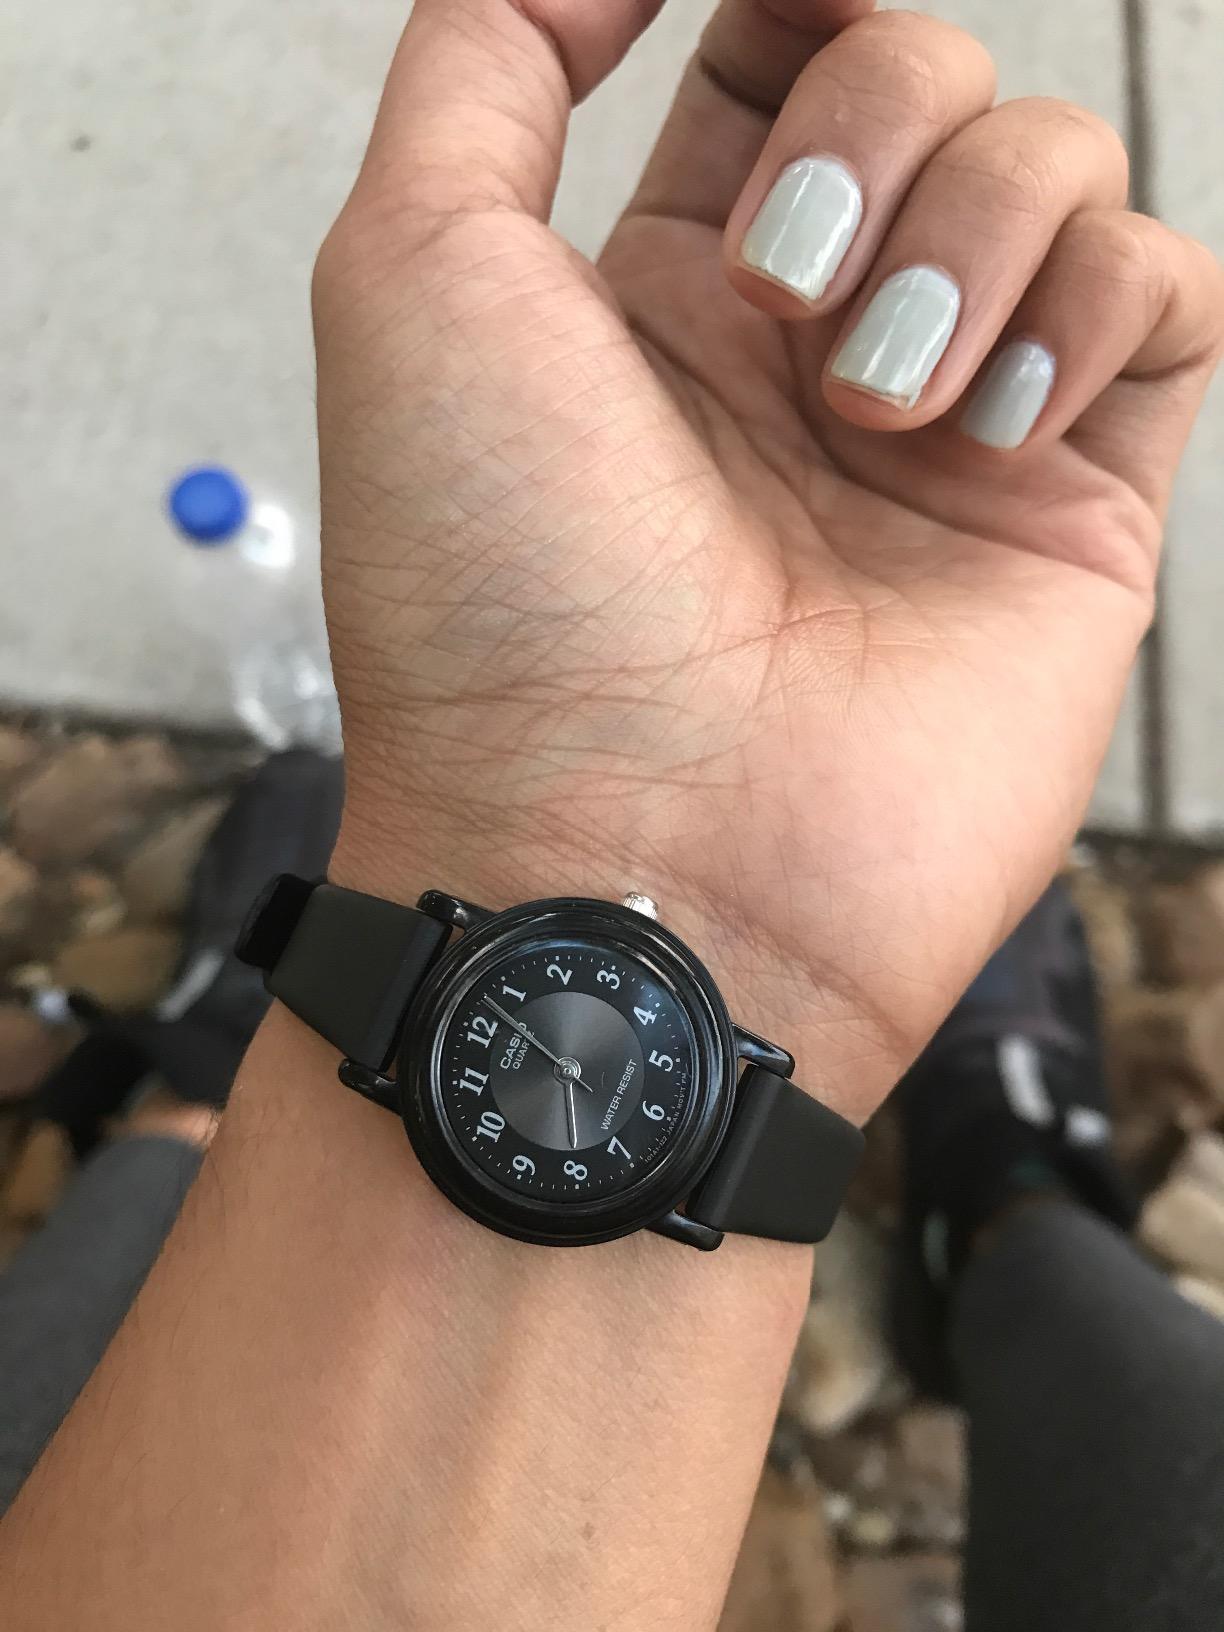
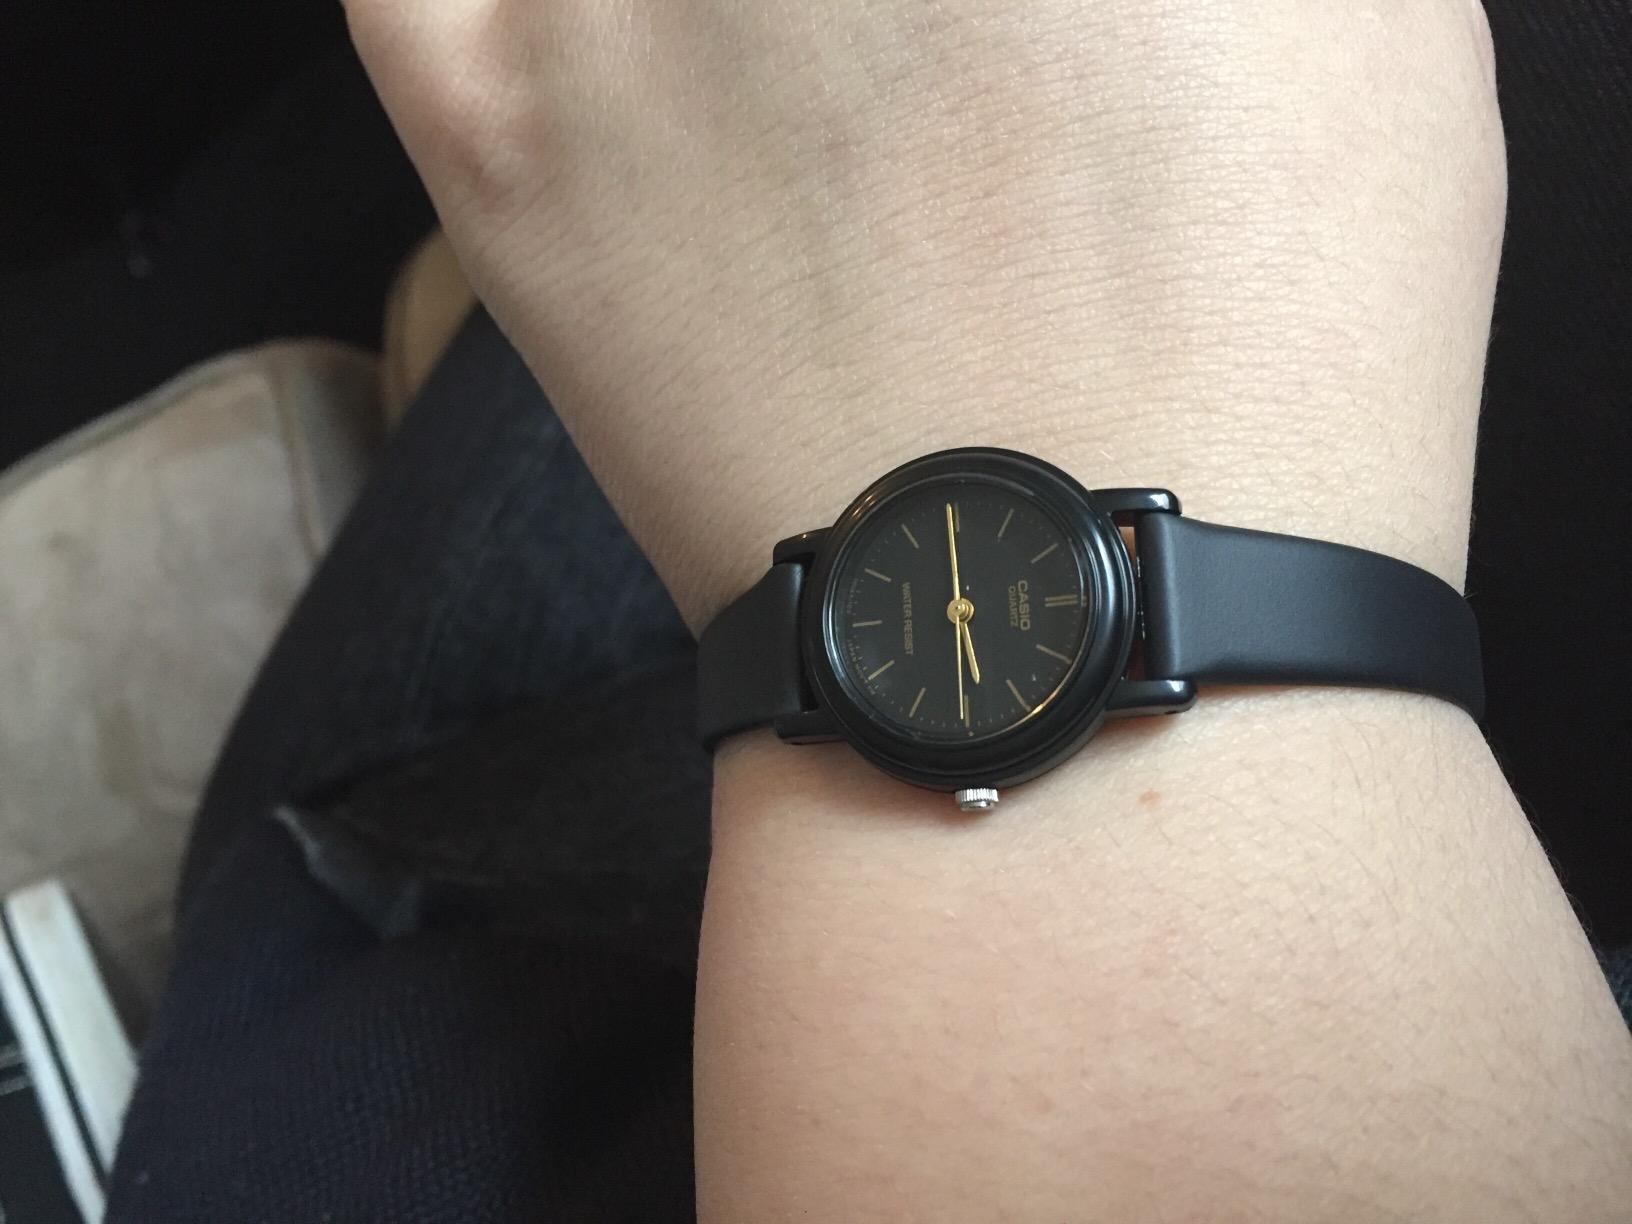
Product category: accessories_watch
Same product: no